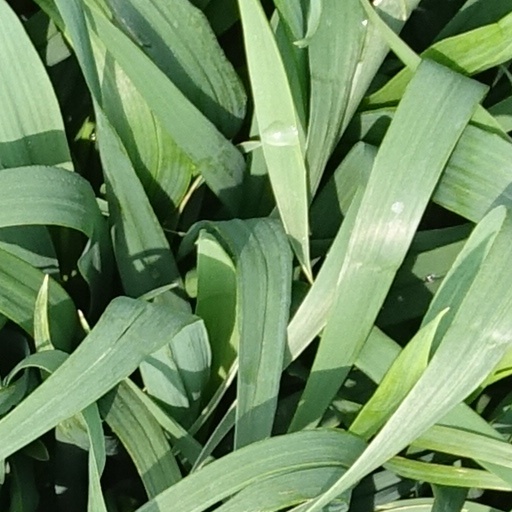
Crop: wheat